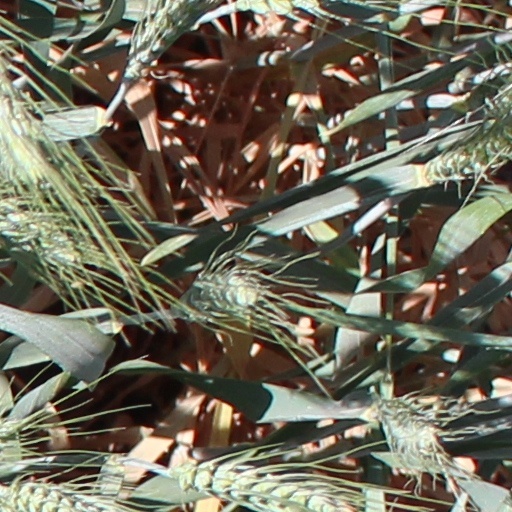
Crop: wheat